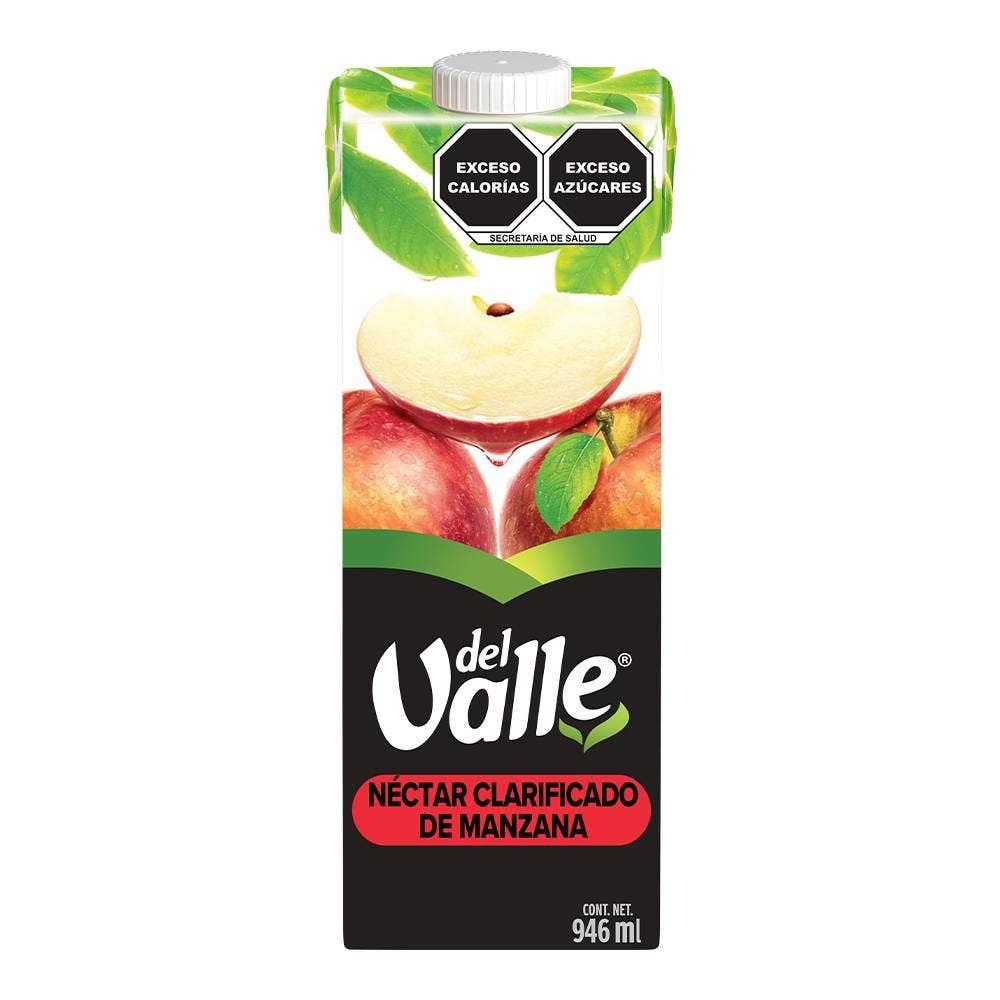
A Del Valle Nectar clarified apple flavor  in a 946-milliliters cardboard carton